Niggas in Paris

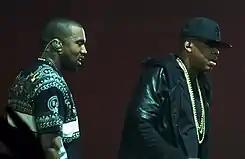
The song reached the fifth position of the US "Billboard" Hot 100 on Christmas 2011, becoming the 11th top-five hit of Jay-Z ("right") and the 10th for West ("left") on the chart.

On February 9, 2012, Jay-Z and West premiered the music video for "Niggas in Paris" with a projection at the front of East London's Shoreditch High Street railway station. The video followed "Otis" as the second visual from "Watch the Throne", with its footage taken from the rappers' concert at Los Angeles' Staples Center on their accompanying tour in December 2011. After performing the song, Jay-Z announced the video had been filmed live at the venue. The music video was self-directed by West, with Jon handling the production. Good Company worked on post-production, while Daniel Pearl served as the director of photography.